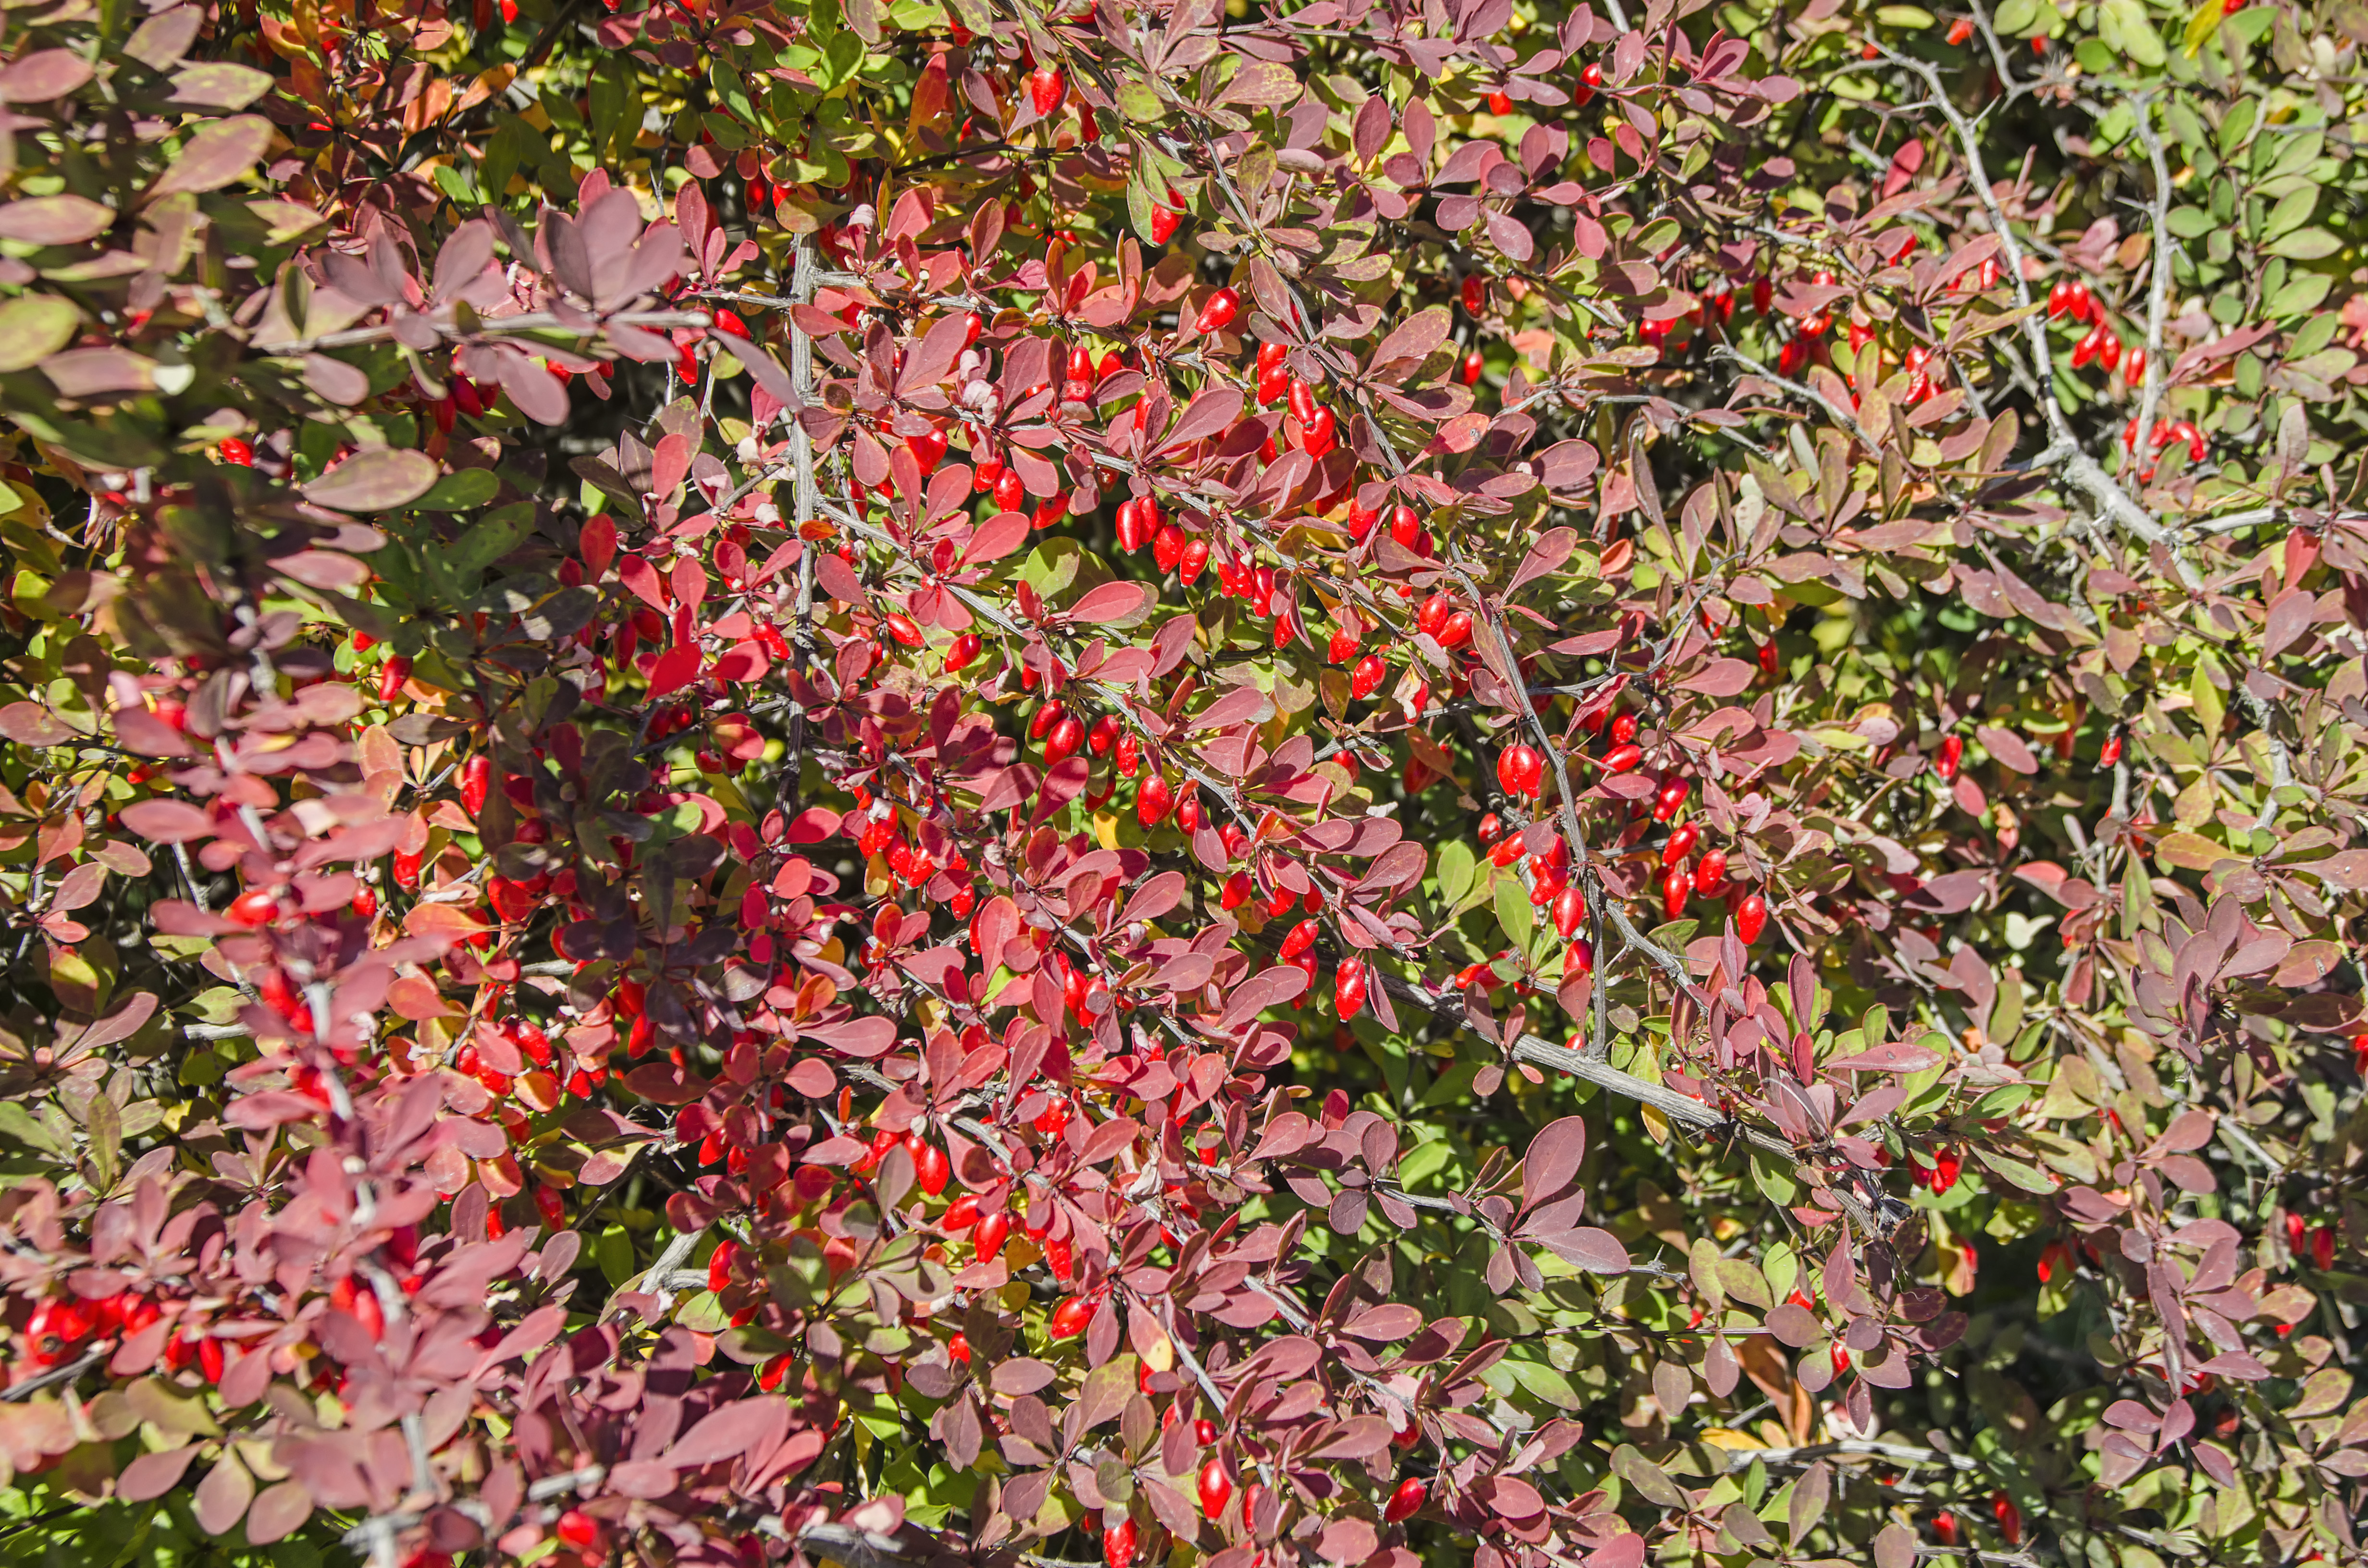
nature, blossom, plant, leaf, flower, produce, autumn, botany, flora, season, canada, shrub, quebec, sherbrooke, flowering plant, berberis, woody plant, land plant